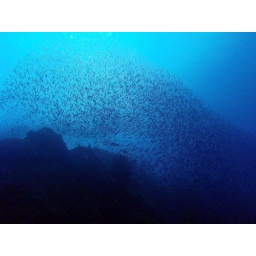
Fantastic sight when a whole school of fish suddenly darken to bright blue water above you.